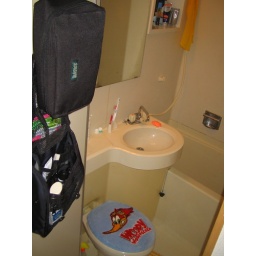
The tiny bathroom with a Woody Woodpecker toilet seat cover. This bathroom sort of reminded me of the type of bathroom in a Winnebago.